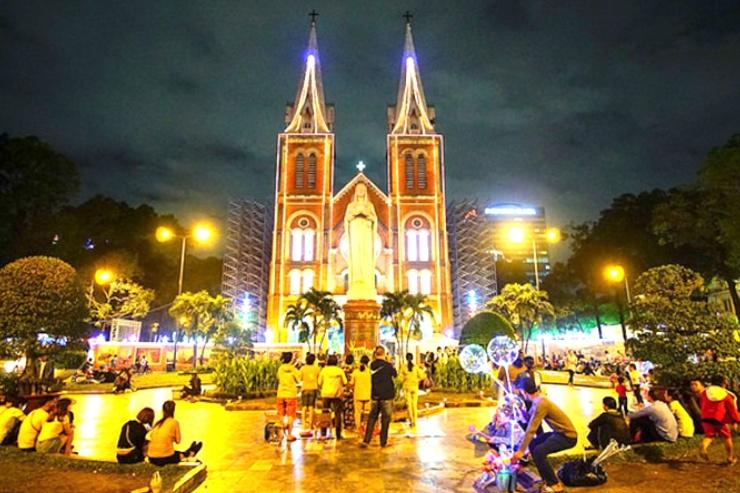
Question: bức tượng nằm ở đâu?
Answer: bức tượng nằm ở chính giữa phía trước nhà thờ